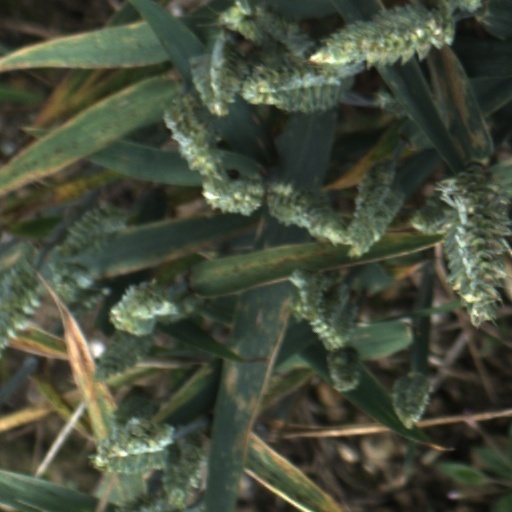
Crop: wheat